Jon Kempin

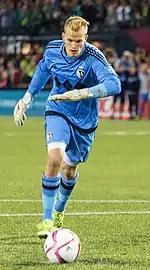
Kempin's penalty attempt was saved in the 2015 MLS Cup Playoffs against Portland Timbers.

On March 20, 2015, Kempin was again sent on loan, this time joining North American Soccer League club San Antonio Scorpions for the duration of the 2015 season. SKC manager Peter Vermes said that Kempin was headed to San Antonio, instead of affiliate club OKC Energy, because "[he] has the ability to go in and be the number one right away in San Antonio." He started each of the Scorpions' first two matches on the year, conceding five total goals in defeats against Tampa Bay Rowdies on April 4 and Indy Eleven on April 18.